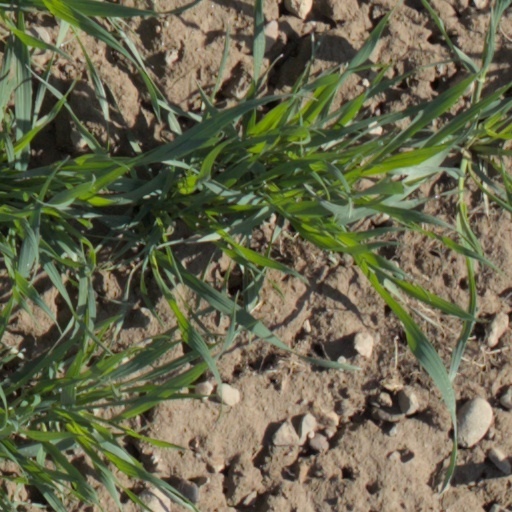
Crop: wheat